Soap film

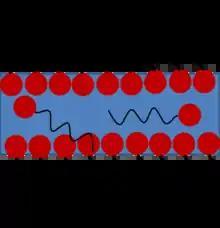
Figure 1: Organisation of surfactants at both surfaces of the soap film

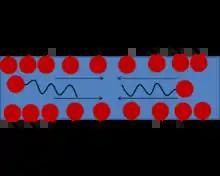
Figure 2: Marangoni surface forces due to inhomogeneities in surfactants concentration. The arrows represent the force direction

Daily experience shows that soap bubble formation is not feasible with water or with any pure liquid. Actually, the presence of soap, which is composed at a molecular scale of surfactants, is necessary to stabilize the film. Most of the time, surfactants are amphiphilic, which means they are molecules with both a hydrophobic and a hydrophilic part. Thus, they are arranged preferentially at the air/water interface (see figure 1).